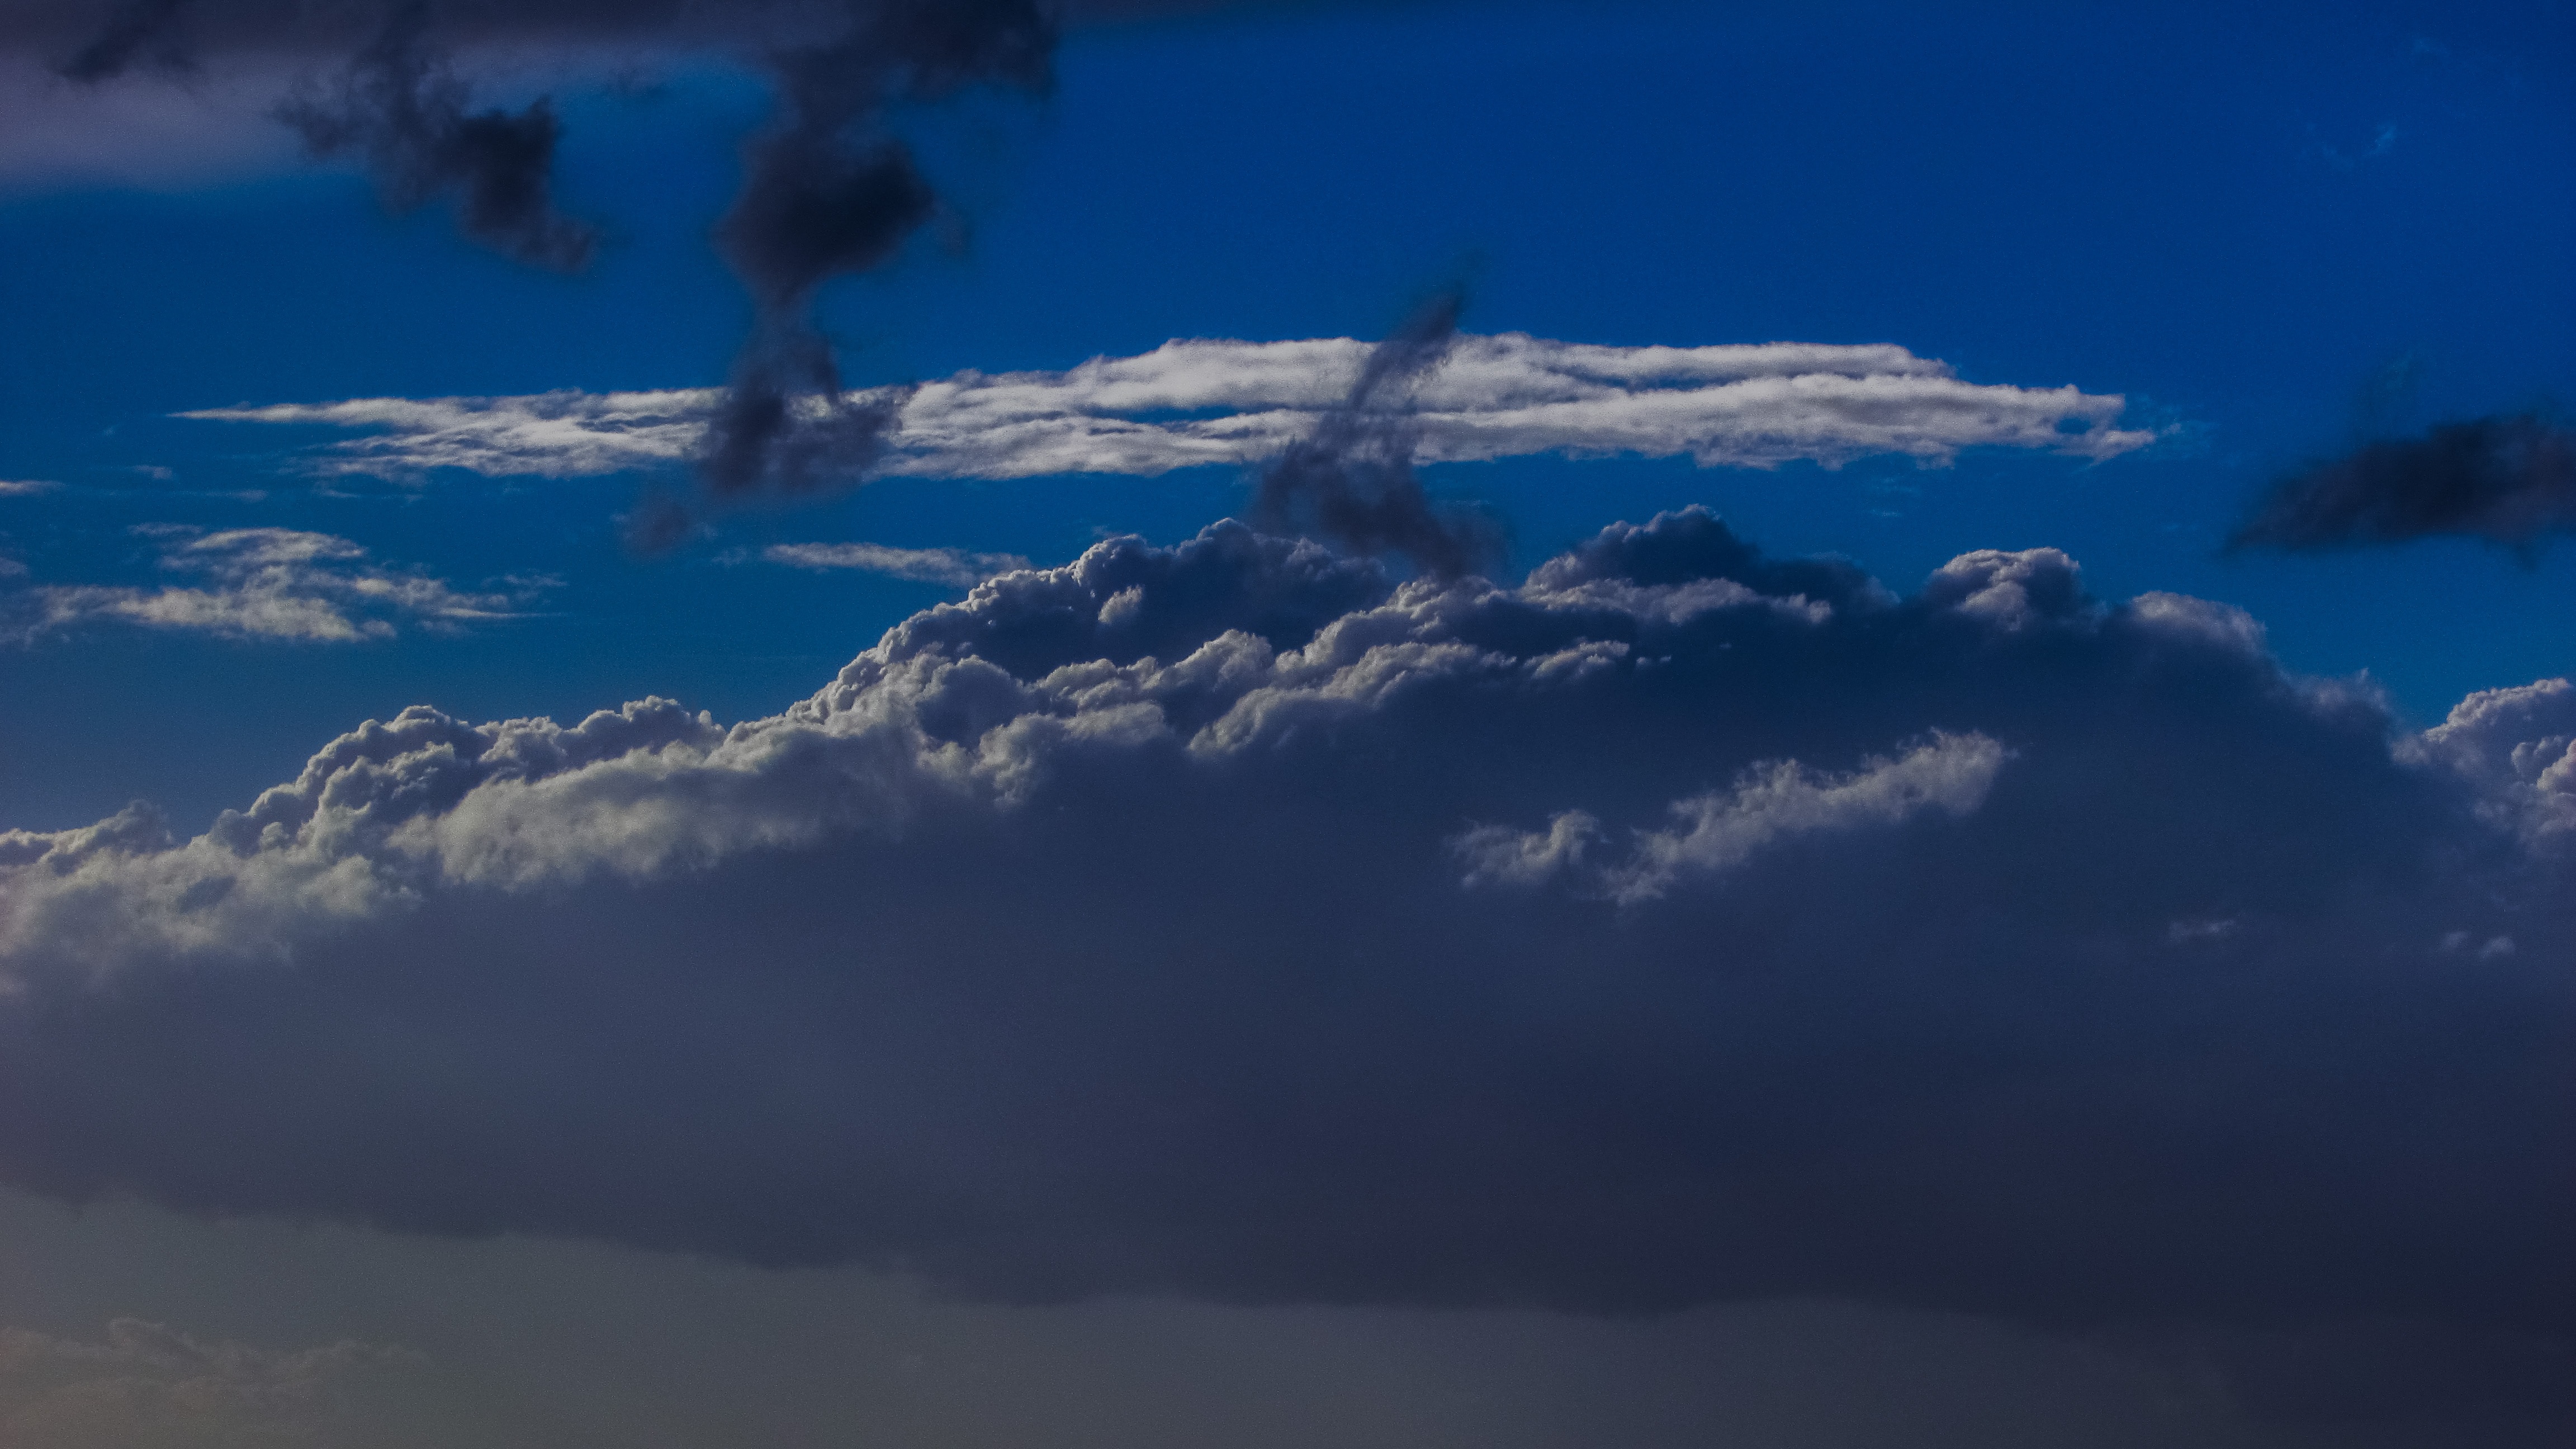
nature, horizon, mountain, cloud, sky, sunlight, morning, wind, dawn, atmosphere, mountain range, dusk, environment, reflection, weather, cumulus, clouds, sky clouds, blue sky clouds, meteorology, meteorological phenomenon, atmospheric phenomenon, atmosphere of earth